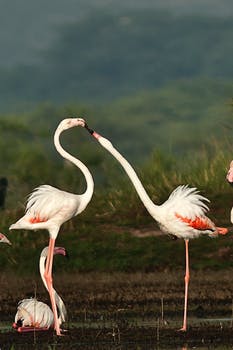
Label: No Watermark